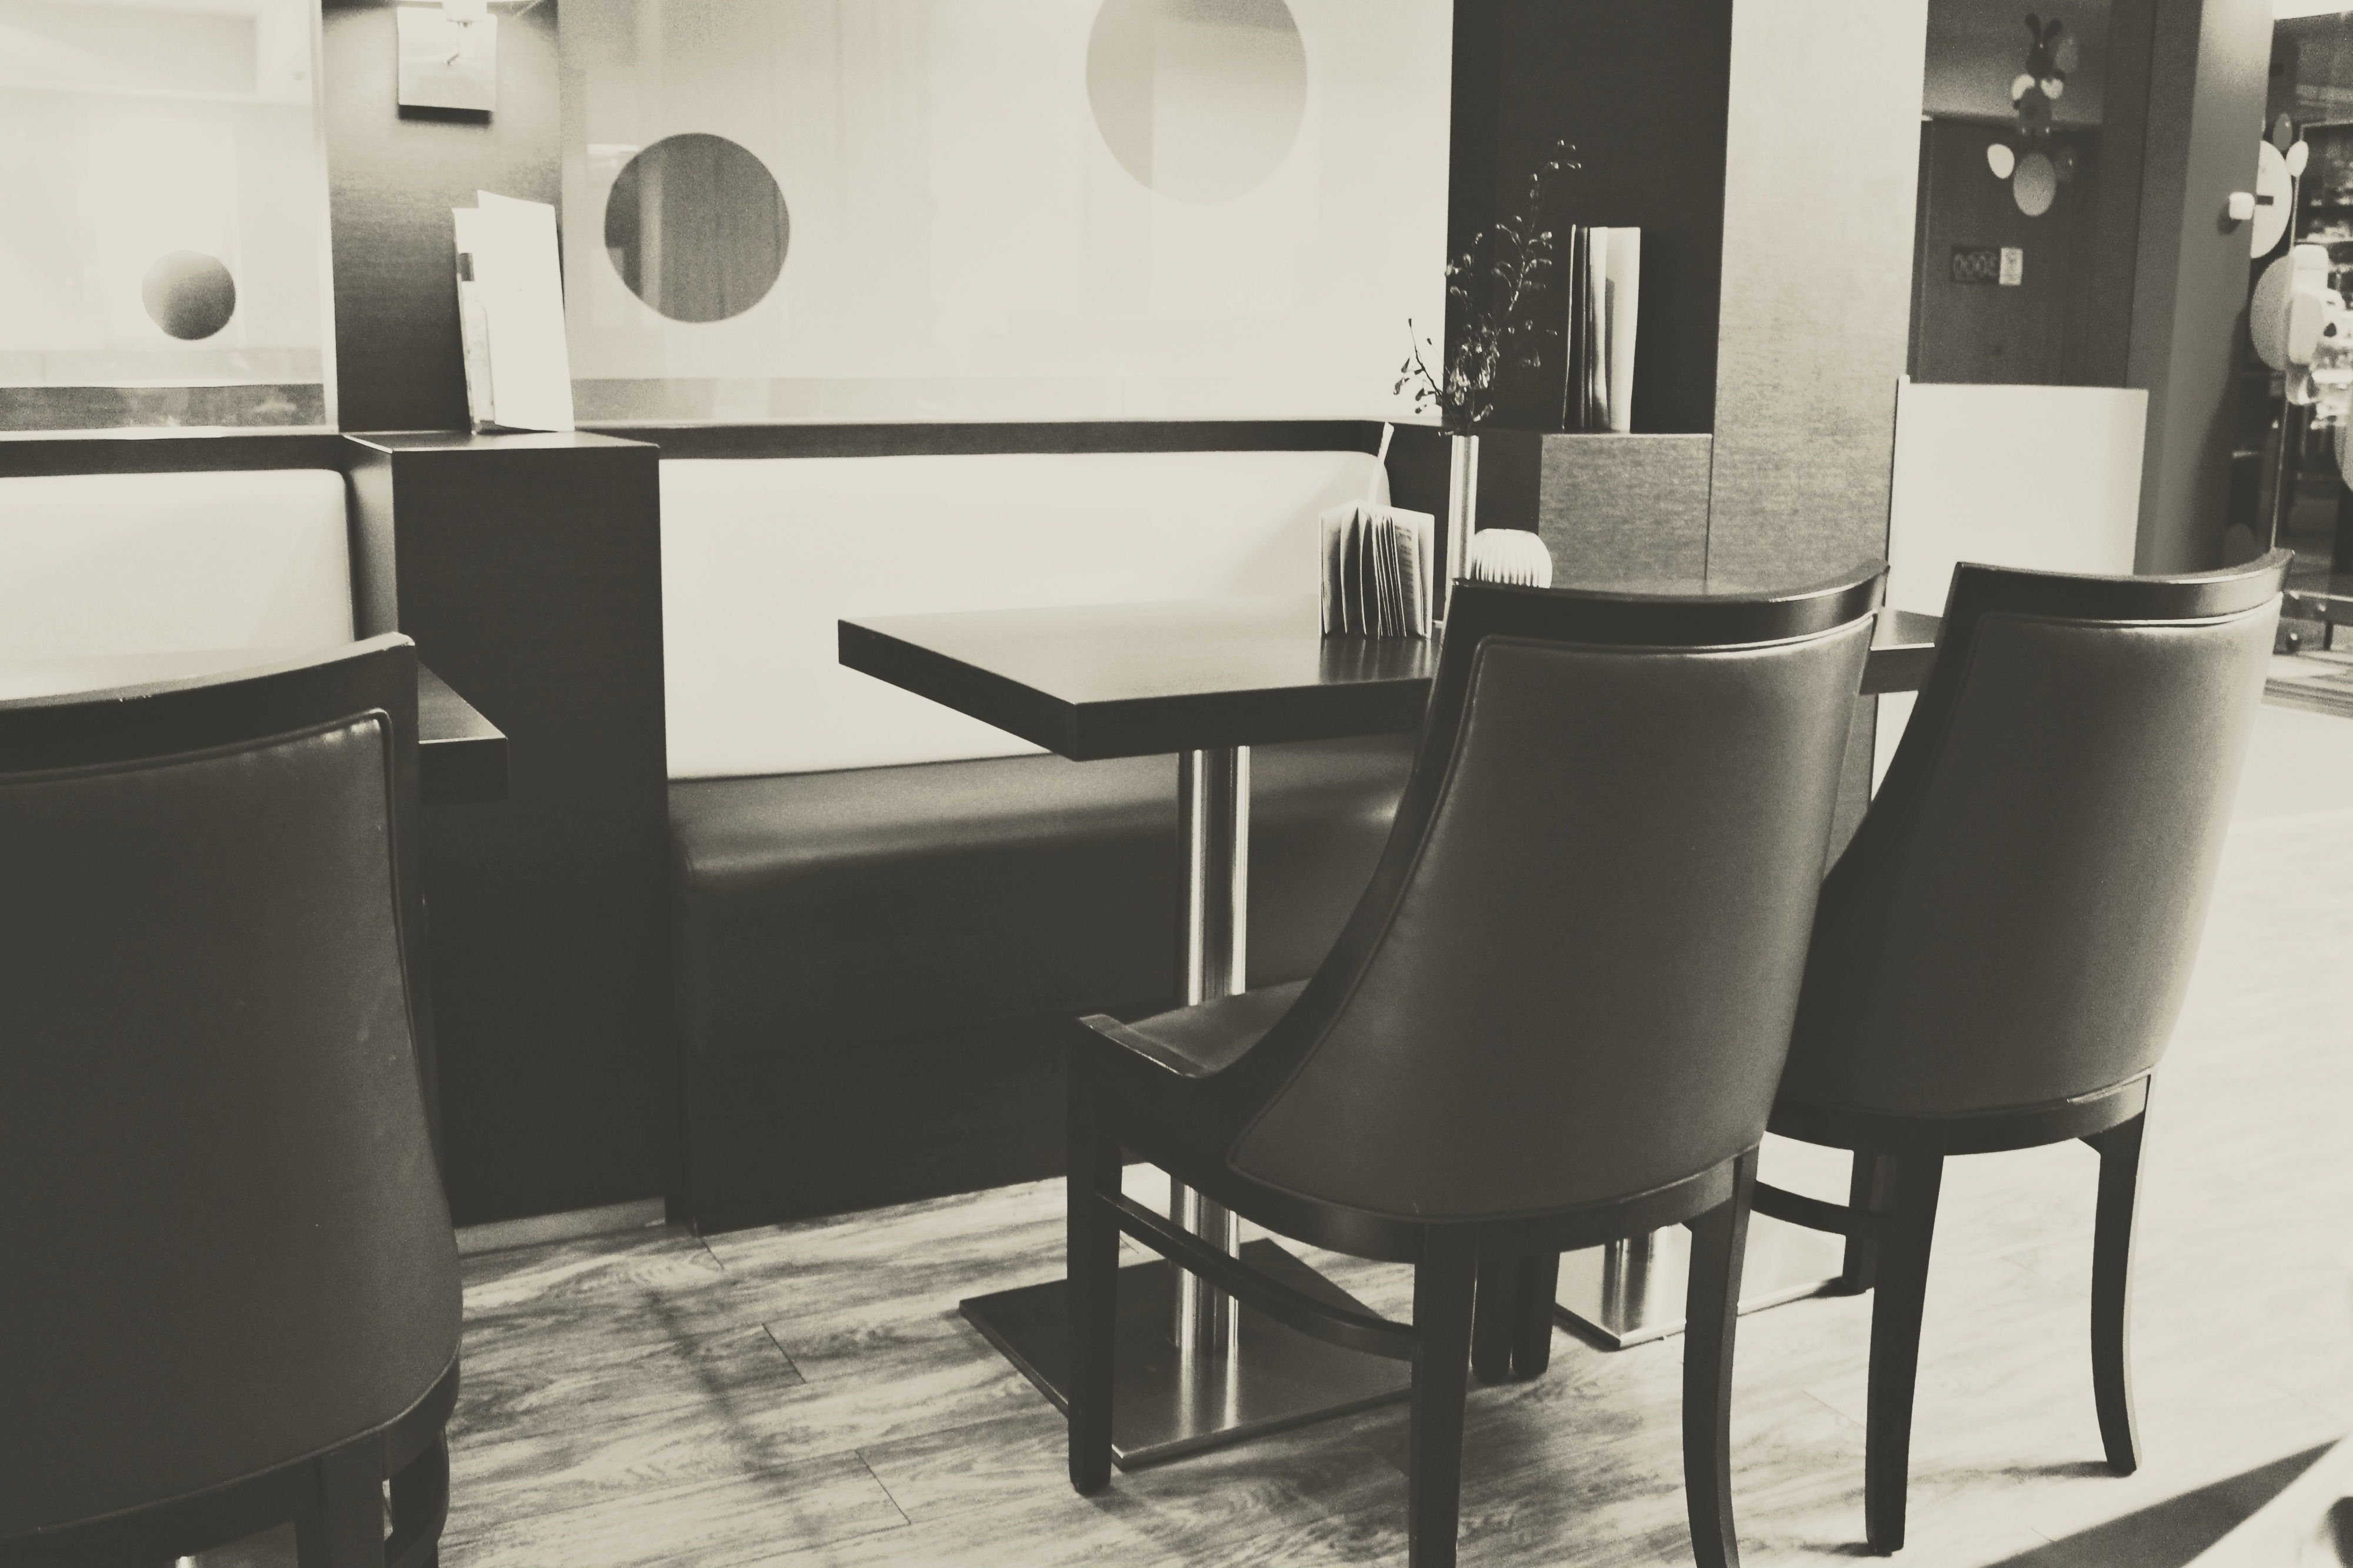
table, cafe, black and white, vintage, chair, floor, equipment, kitchen, rest, furniture, room, modern, interior design, place setting, design, wallpaper, serenity, canteen, resting, mood, wellness, dining room, tea shop